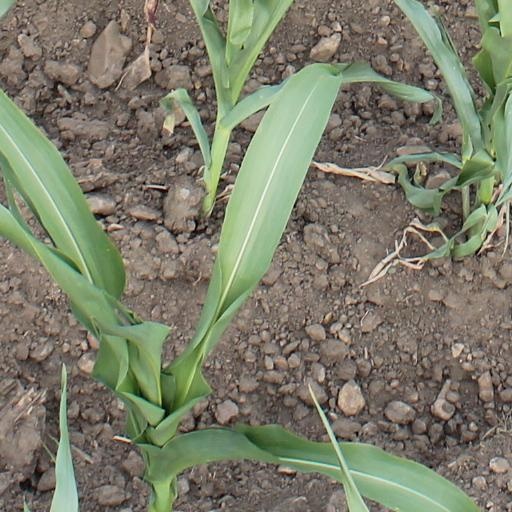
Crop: maize; corn